Louis van Gaal

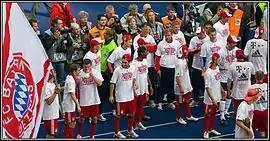
Van Gaal and Bayern Munich players celebrating their Bundesliga victory in 2010

In January 2005, it was announced that Van Gaal would replace Co Adriaanse as AZ manager on 1 July 2005. Under Van Gaal, AZ finished second in the Eredivisie in 2005–06 and third in 2006–07. Van Gaal also led AZ to a runners-up finish in the 2006–07 KNVB Cup and lost a 2007–08 Champions League qualification play-off to Ajax 4–2 on aggregate.